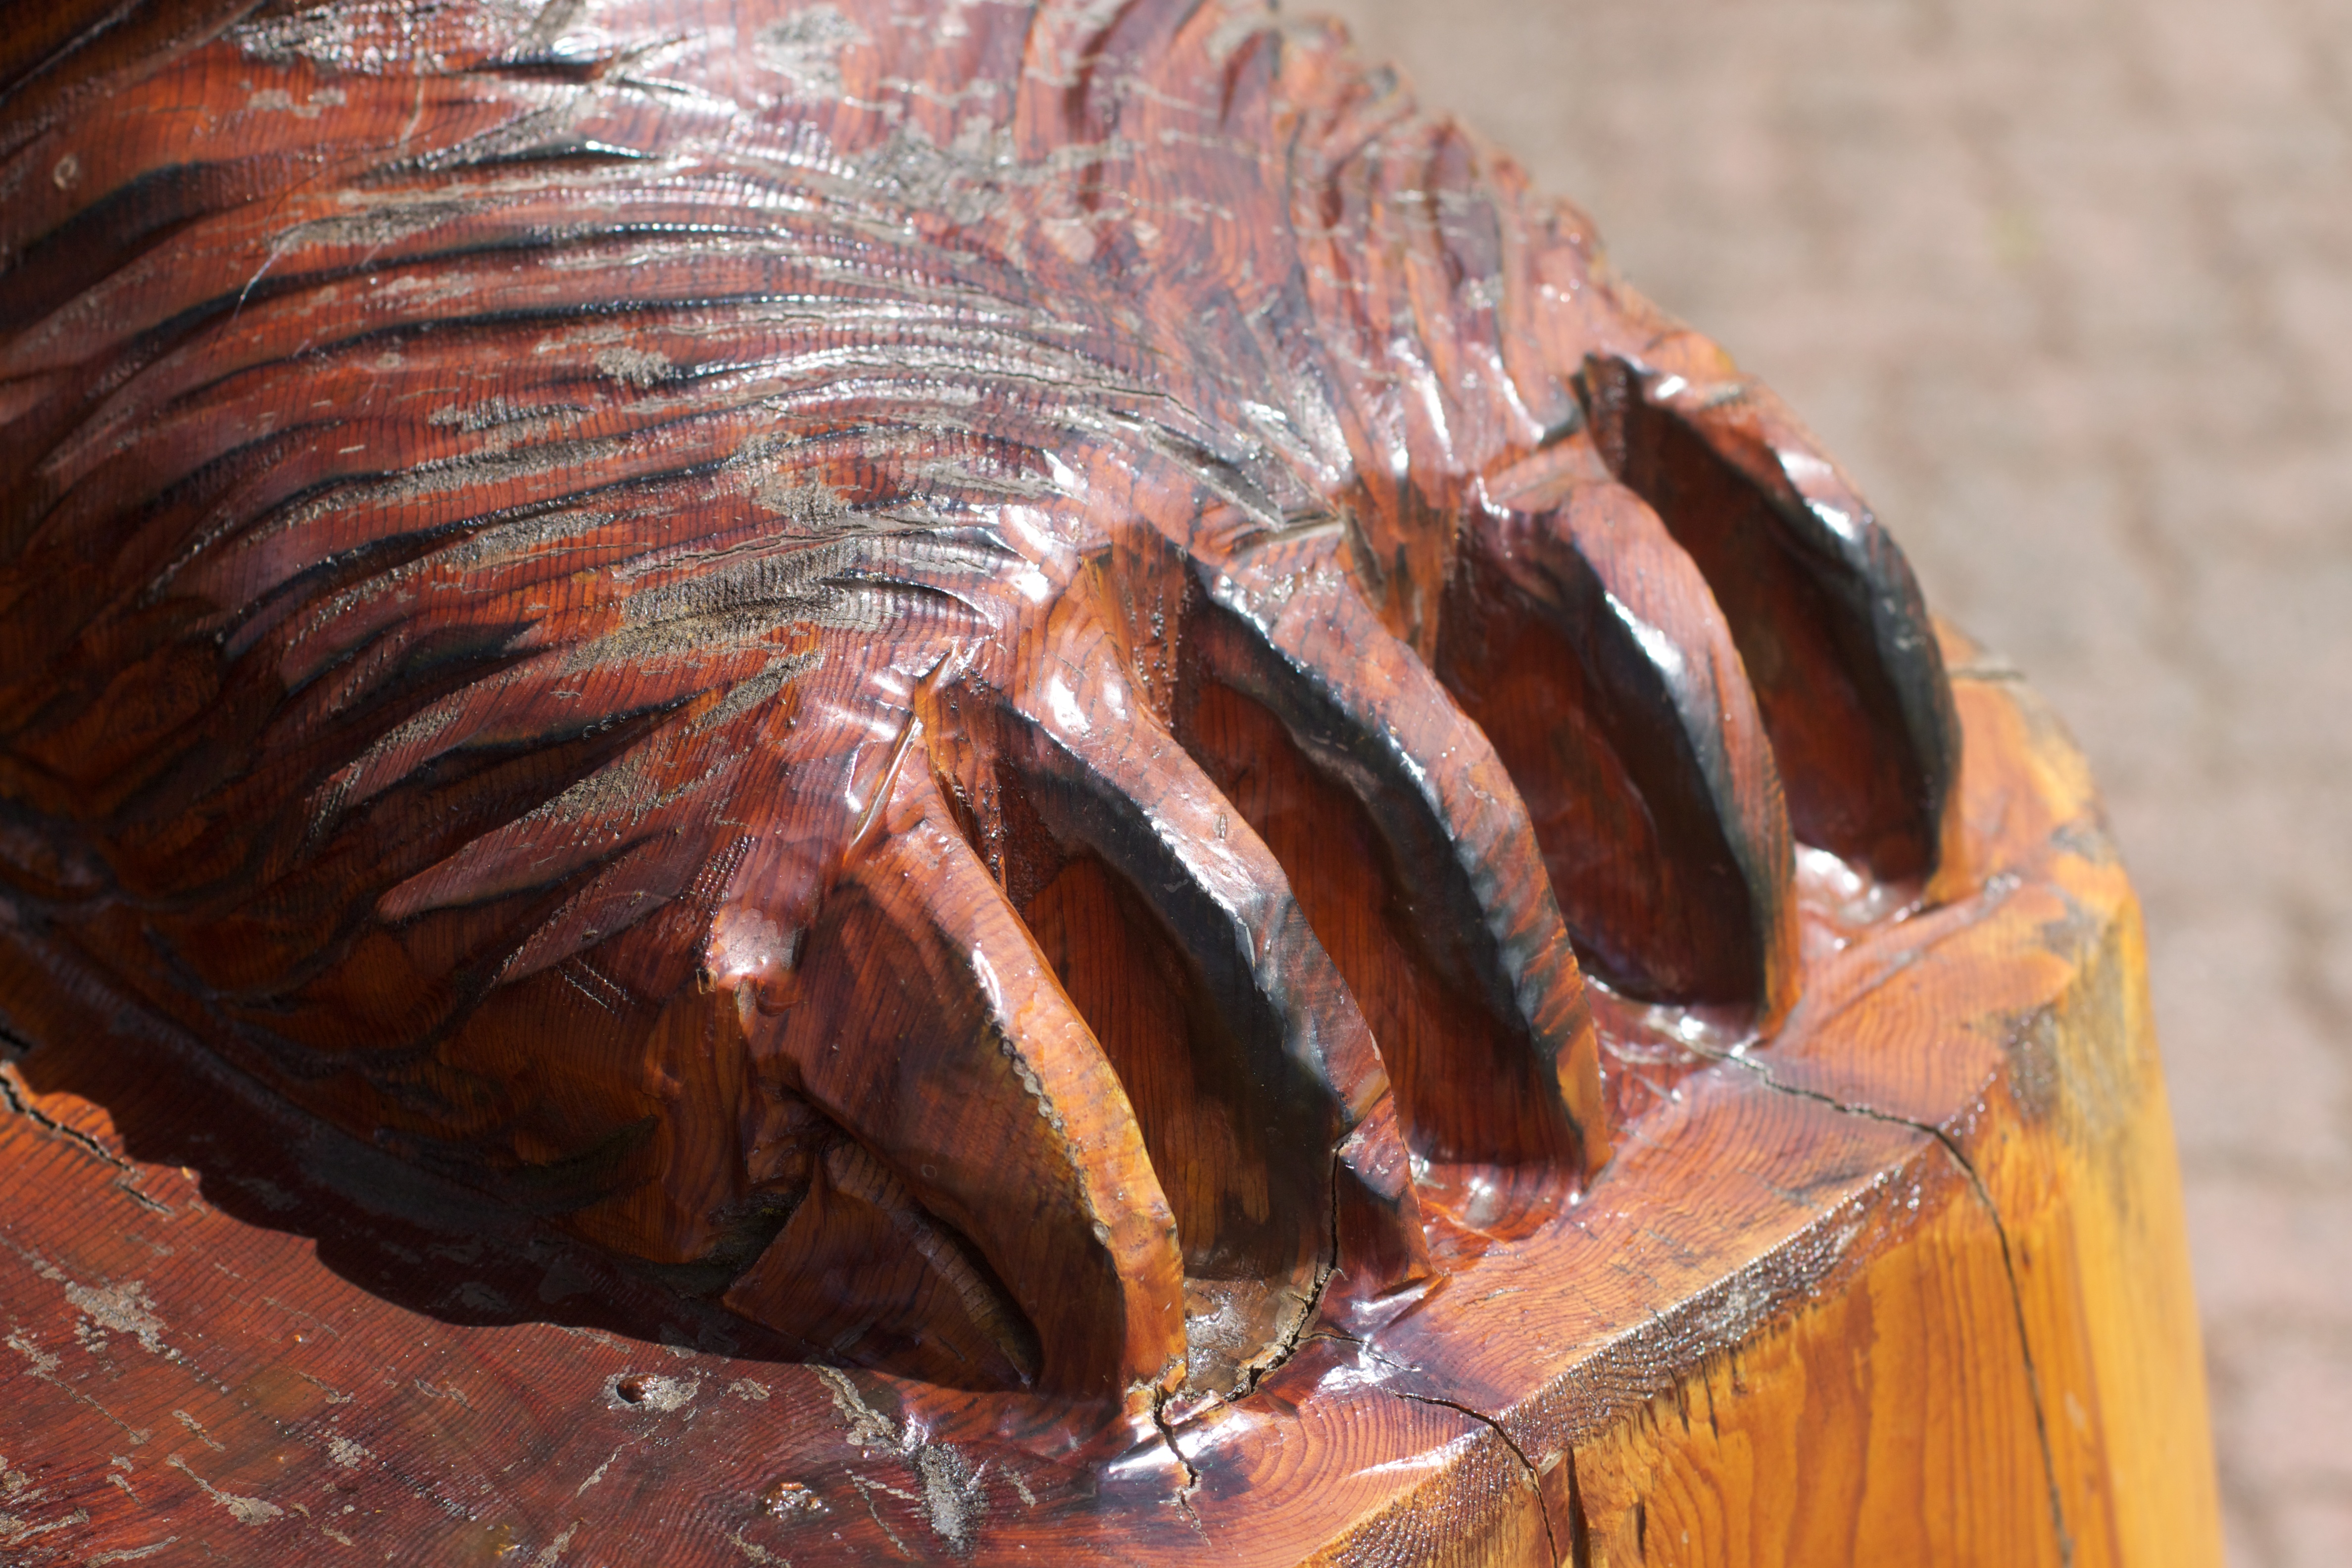
wood, food, meat, carving, odyssey